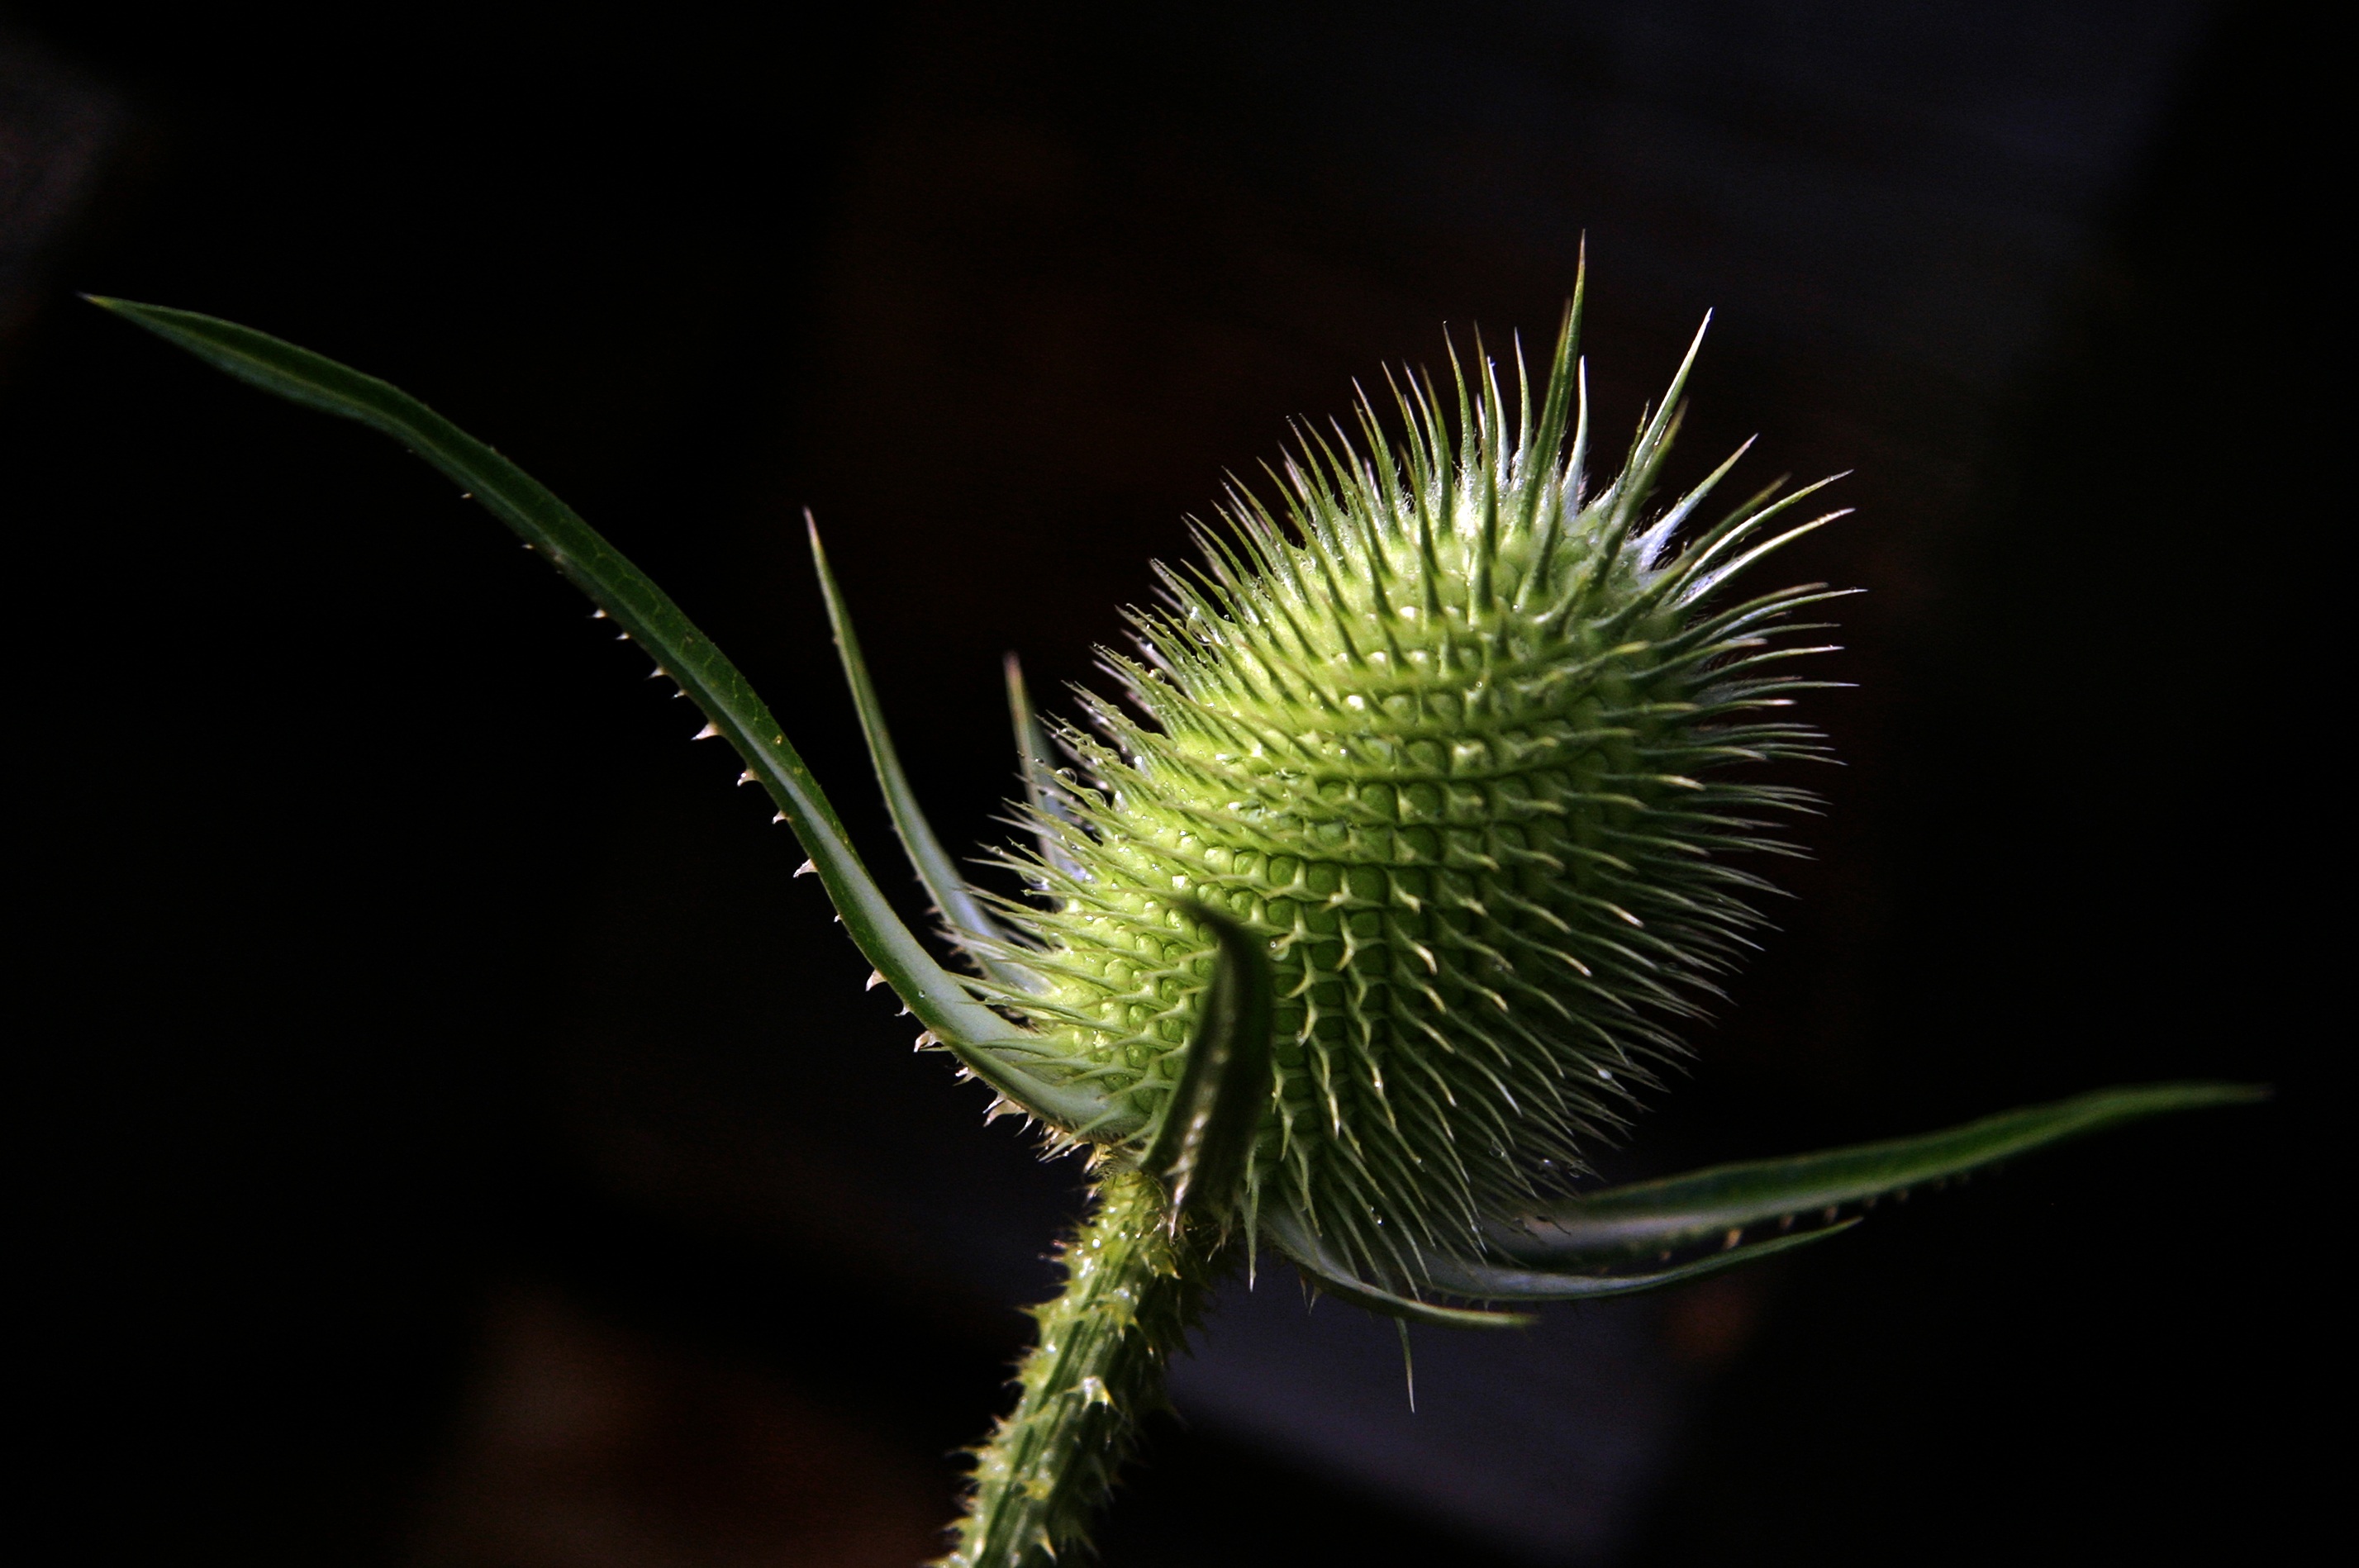
nature, branch, plant, photography, leaf, flower, green, produce, microphone, botany, flora, close up, thistle, bud, macro photography, flowering plant, daisy family, plant stem, land plant, thorns spines and prickles